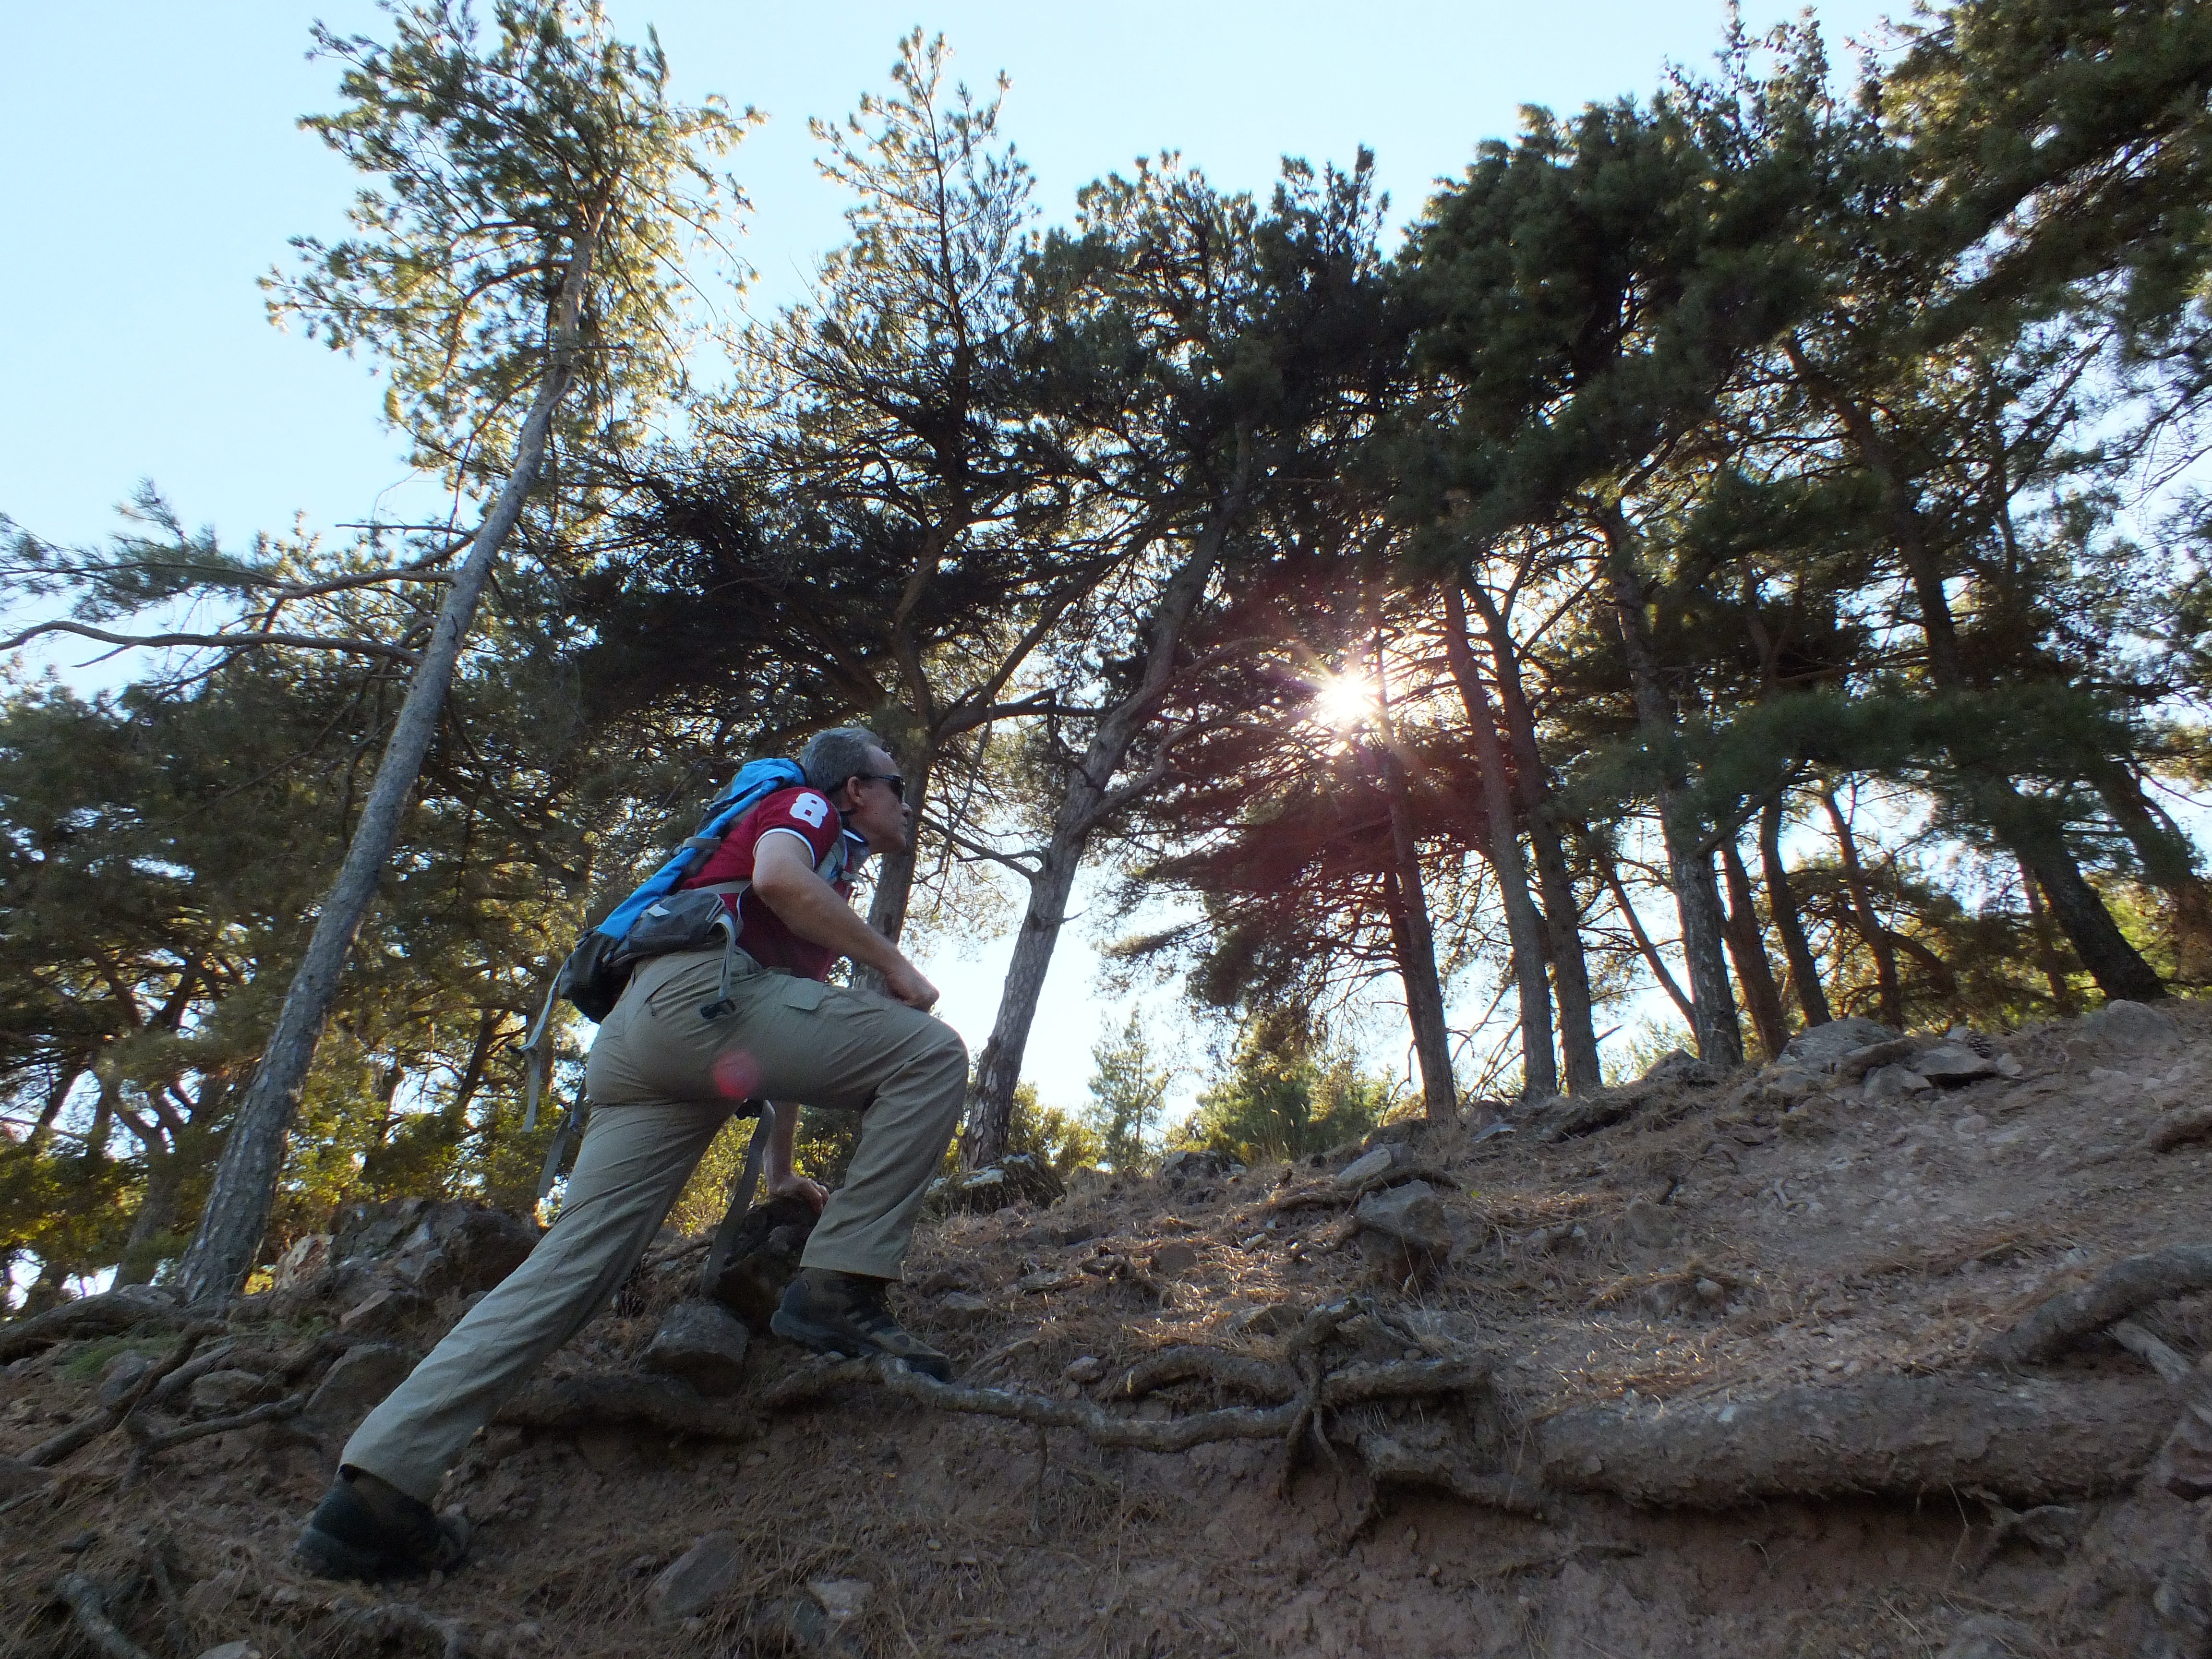
tree, nature, forest, rock, wilderness, walking, mountain, hiking, trail, adventure, recreation, walk, ridge, mountain bike, geology, sports, turkey, day light, outdoor recreation, woody plant